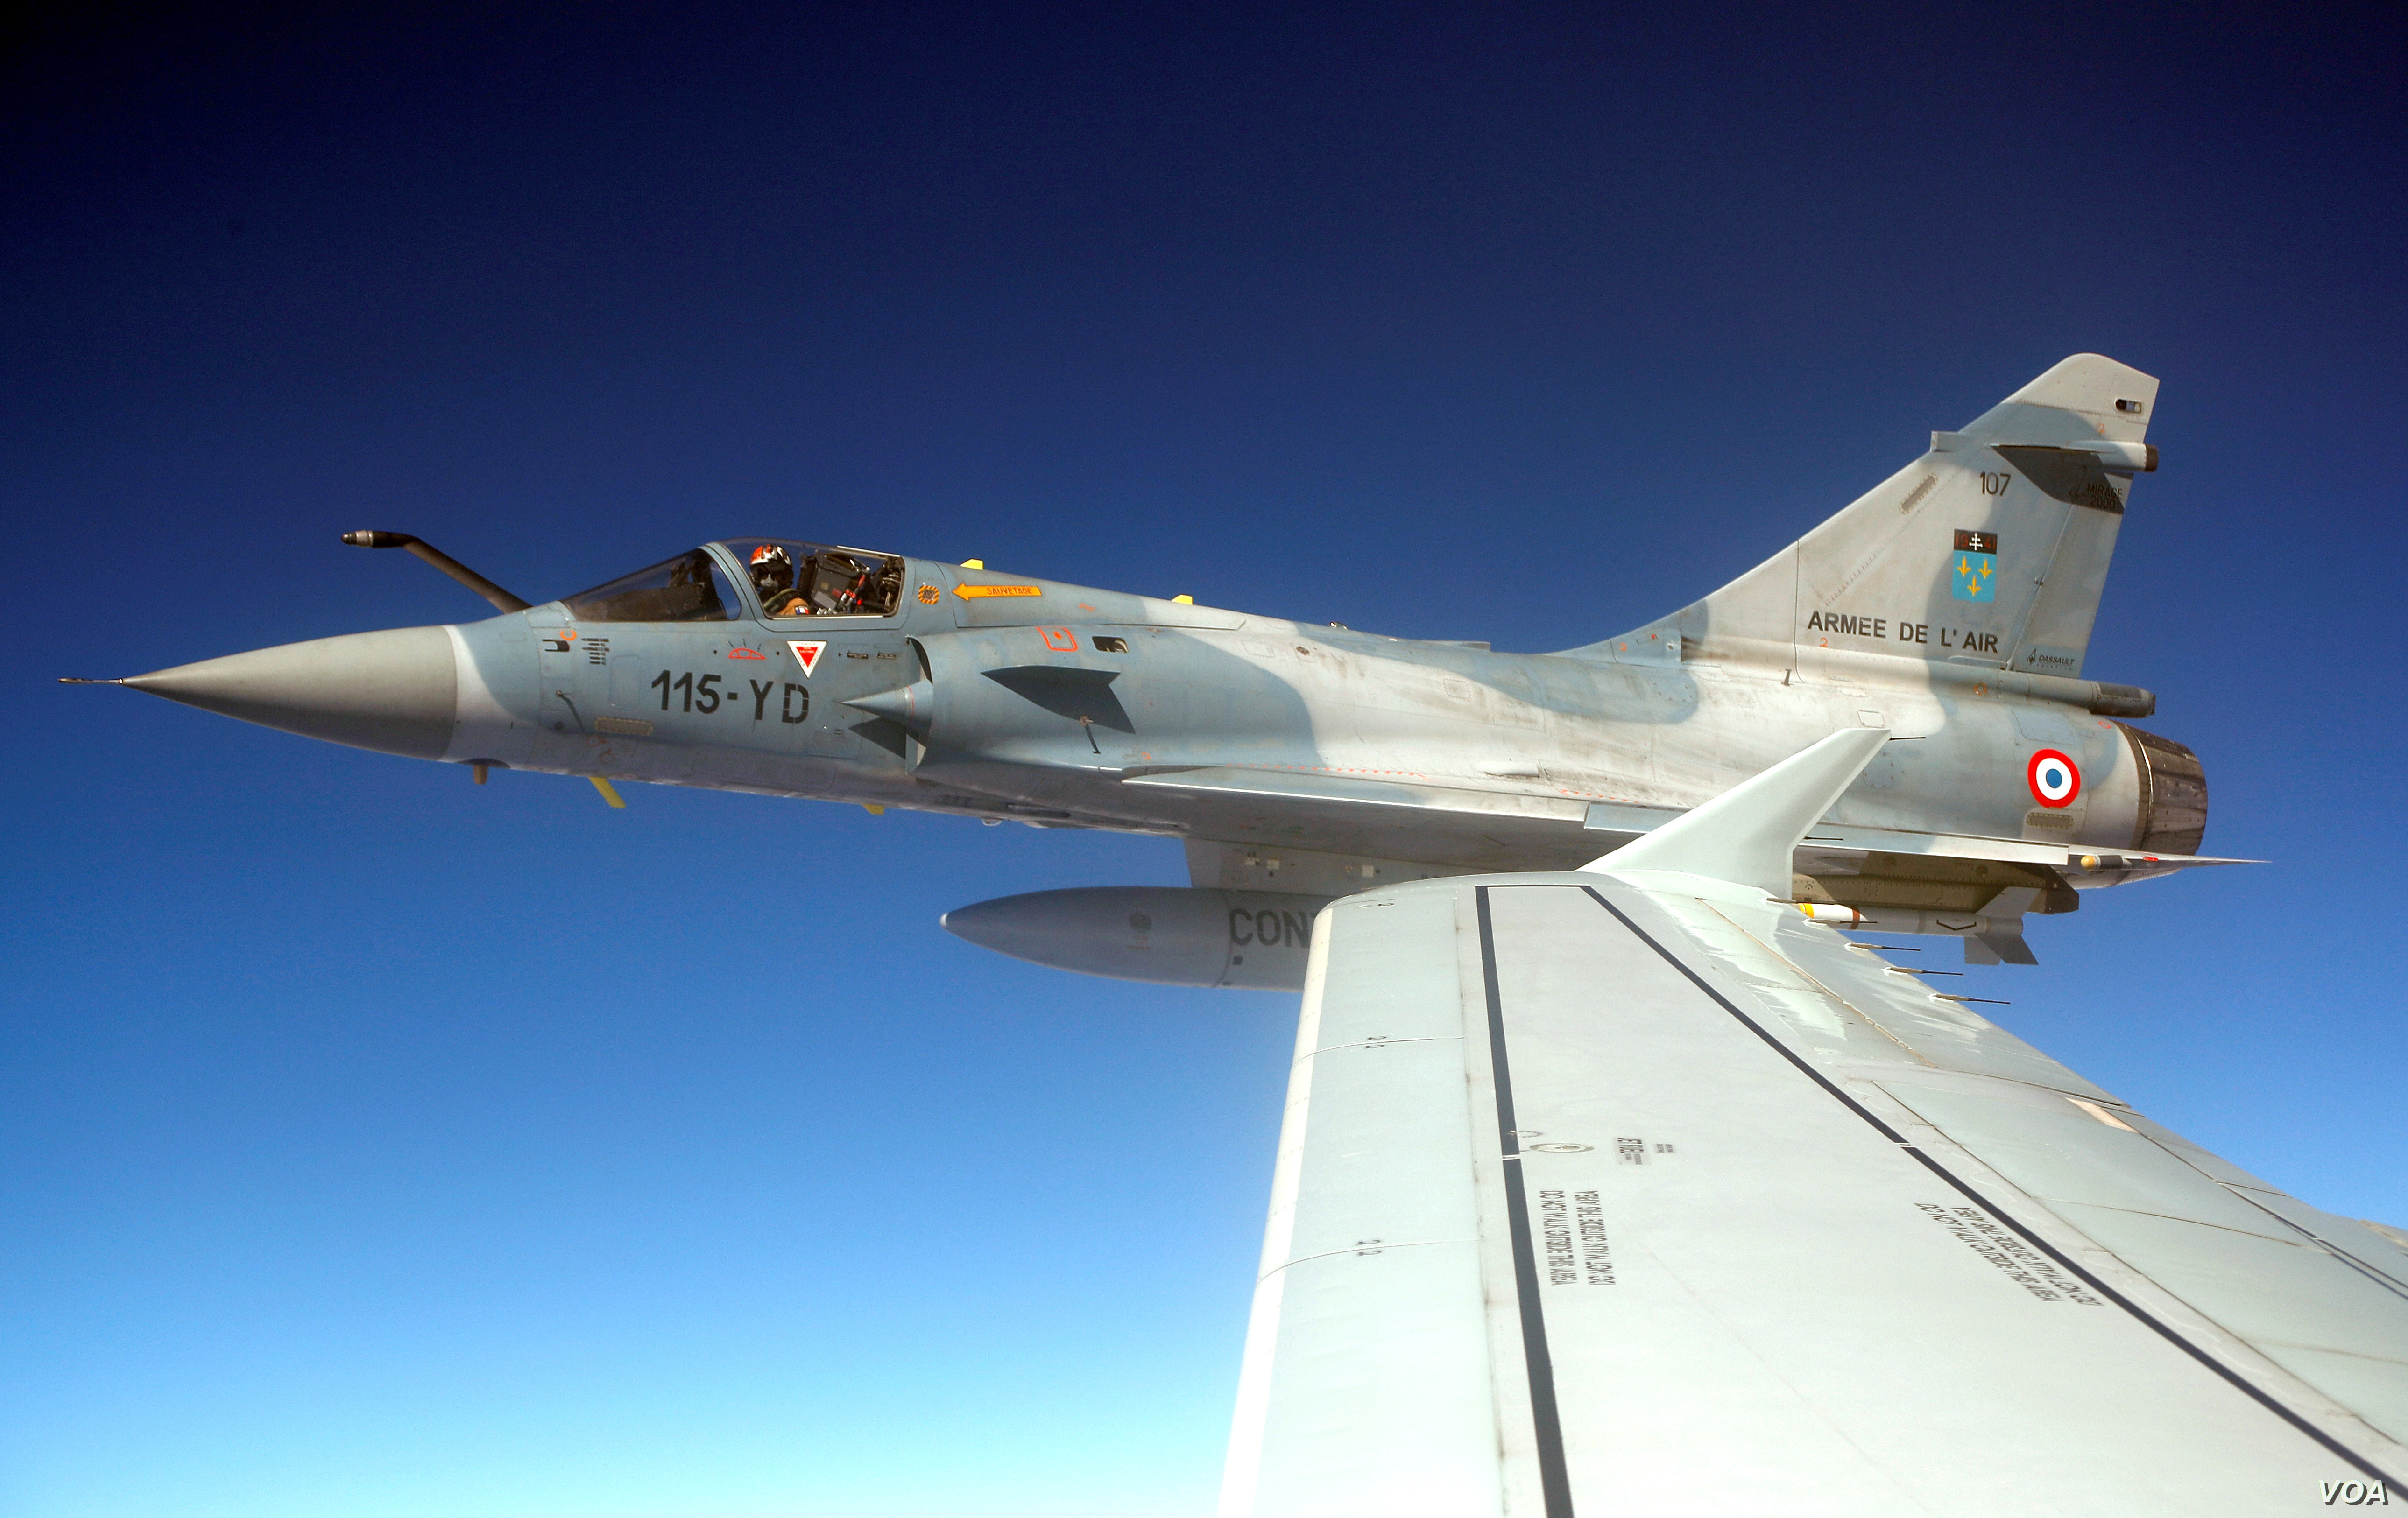
Vehicle type: Planes